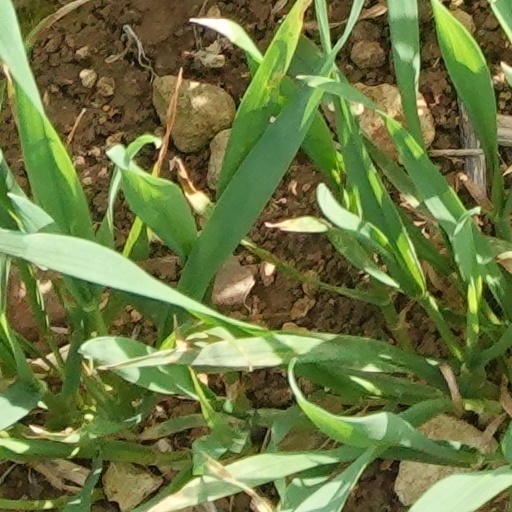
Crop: wheat